Natalia Makarova

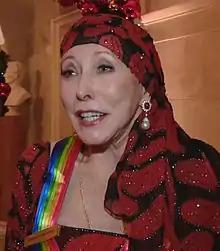
Makarova at the 2012 Kennedy Center Honors

Natalia Romanovna Makarova (born 21 November 1940) is a Russian prima ballerina and choreographer. "The History of Dance", published in 1981, notes that "her performances set standards of artistry and aristocracy of dance which mark her as the finest ballerina of her generation in the West."